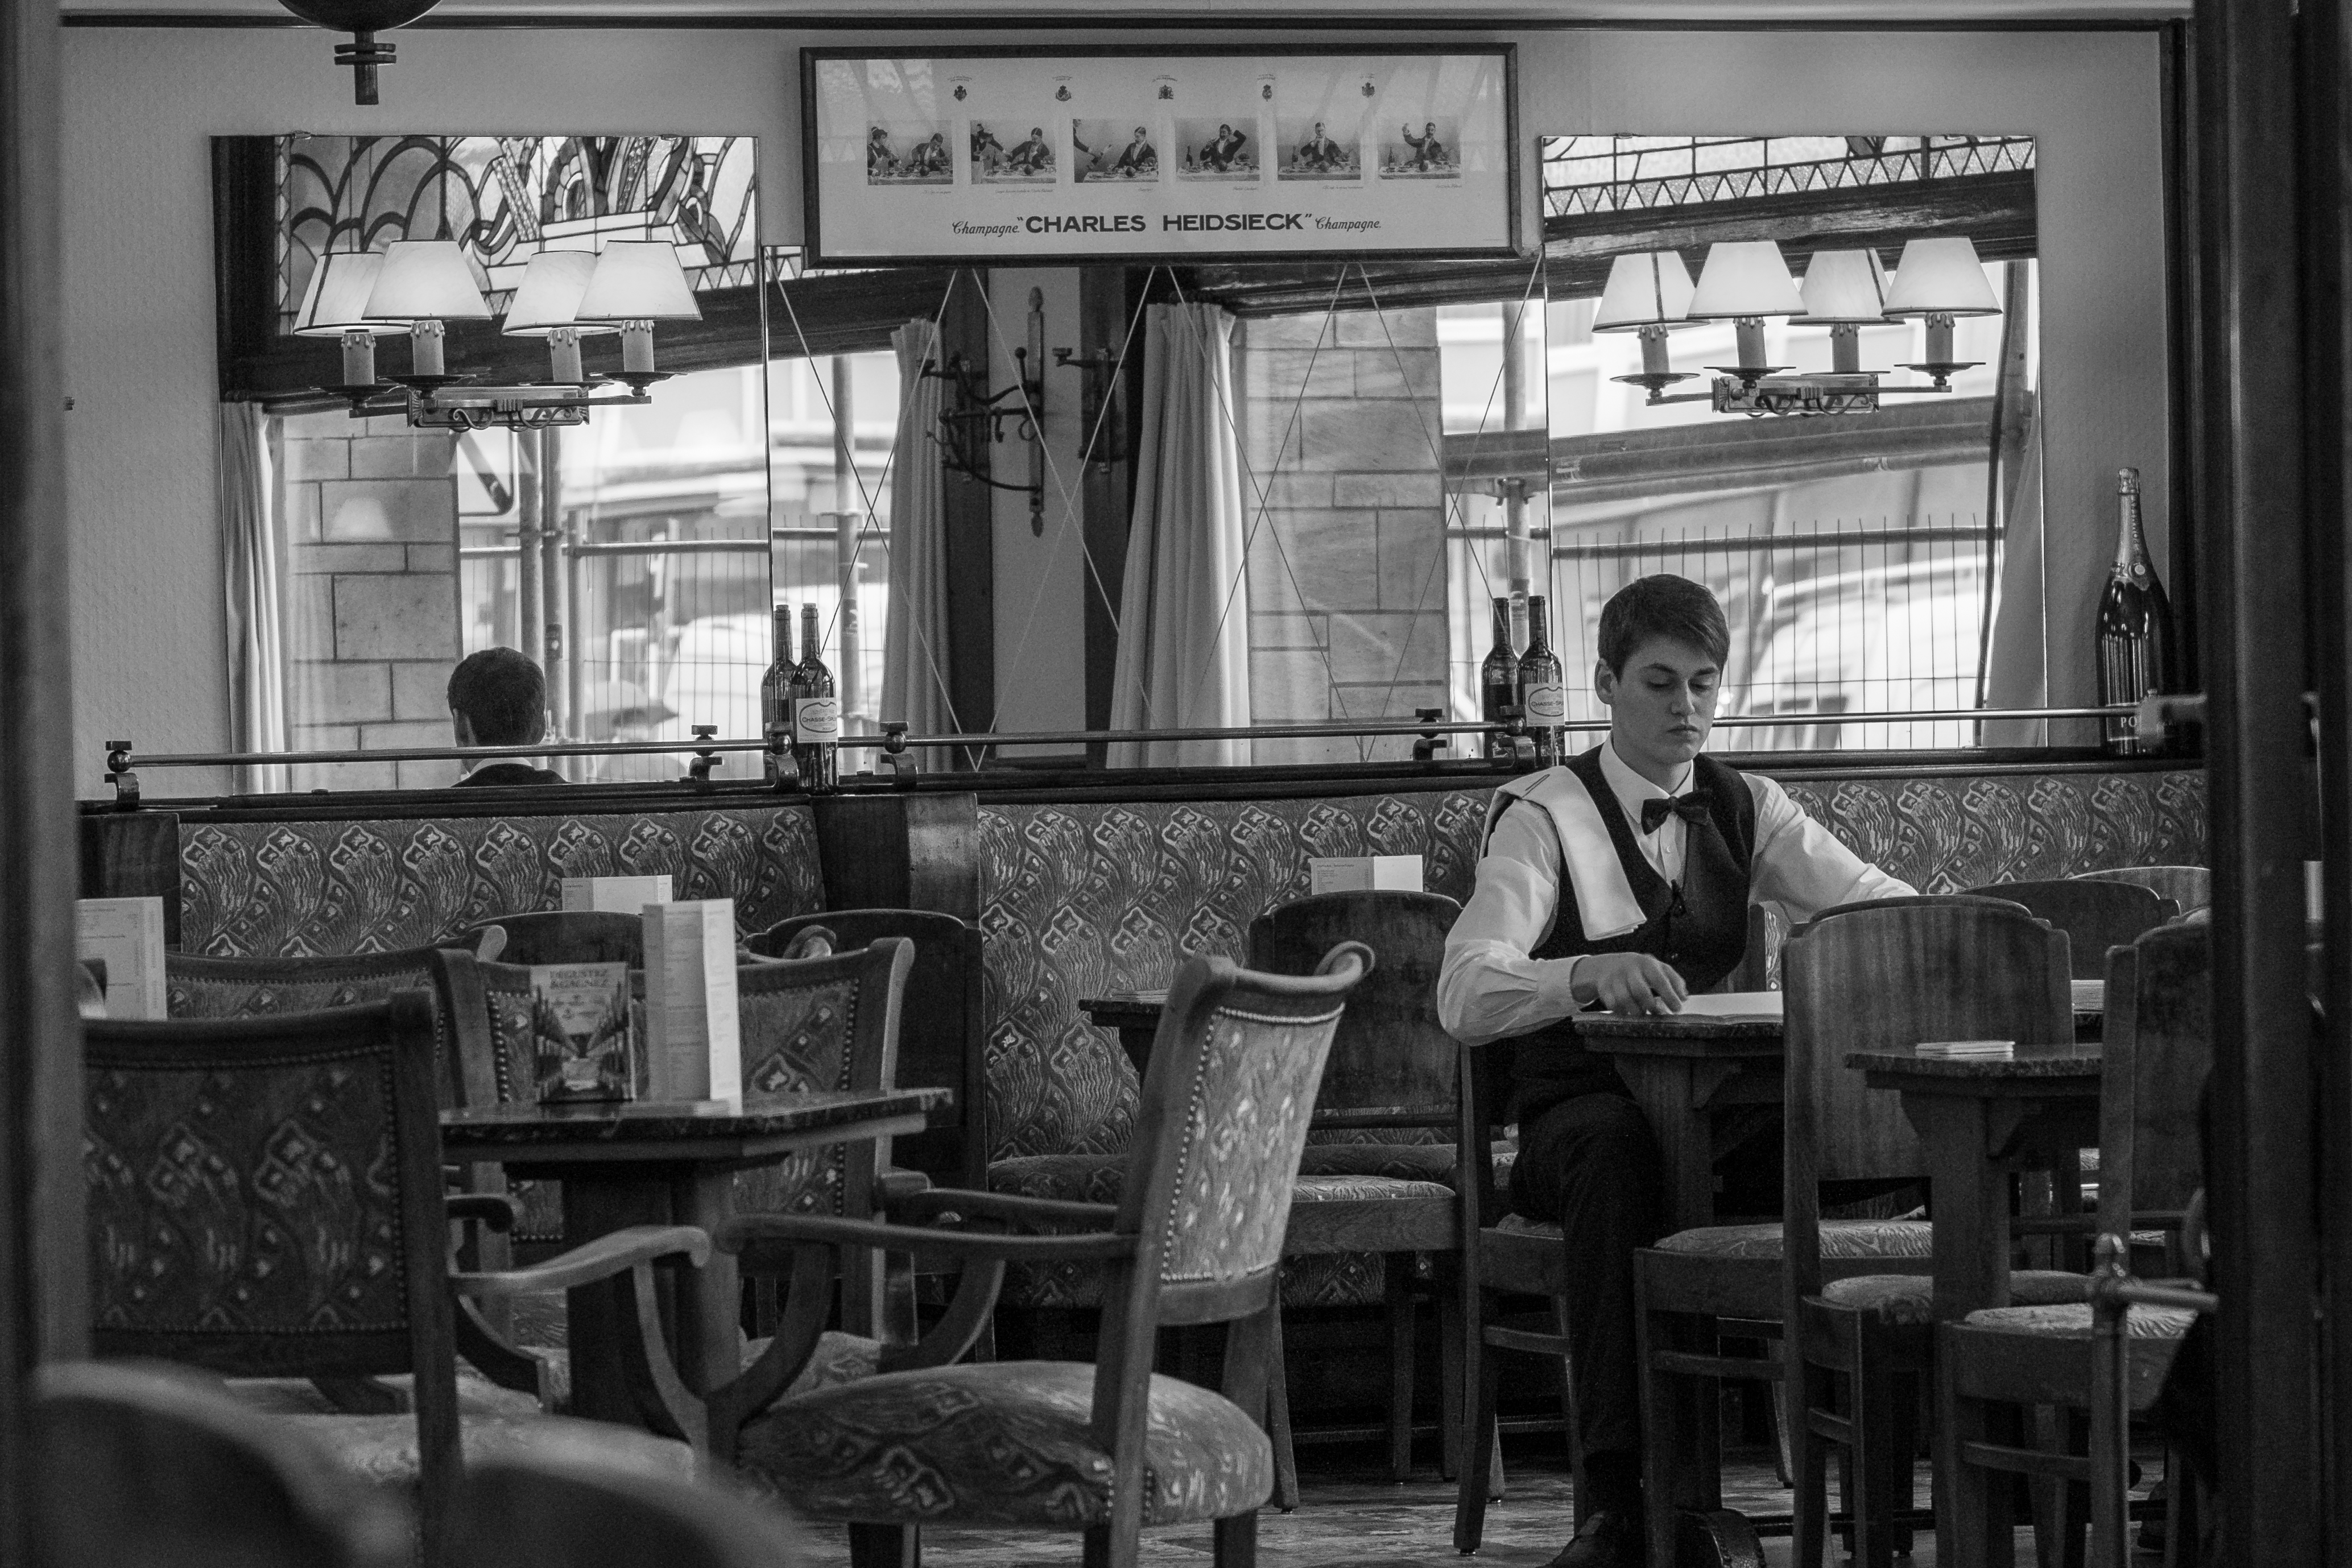
black and white, street, restaurant, bar, monochrome, monochrome photography